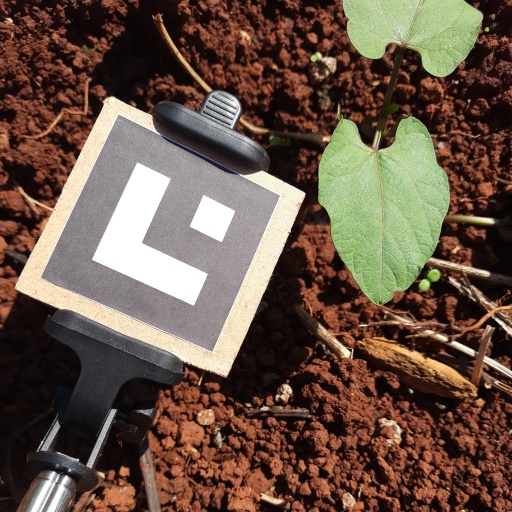
Observations: wavy surface, no eating holes, under sunlight